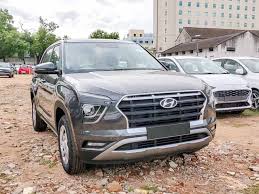
Label: noambulance